Abigail (band)

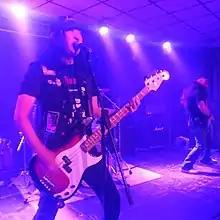
Abigail performing in Quebec City in 2018.

Abigail is a Japanese black metal band from Tokyo formed in 1992. Their first gig was in August 1992, where they served as the opening act for Sigh. At one point in time, Abigail was hailed as "The Most Evil Band in Japan." Their debut album, "Intercourse & Lust", was released in 1996. The band has released six full-length studio albums, and numerous more extended plays, splits, and live albums. Bandleader Yasuyuki Suzuki has cited Bulldozer, NME, Venom, Bathory, Hellhammer, Celtic Frost, the early works of Mayhem, Darkthrone, VON, Misfits, and GG Allin as influences.